Iranians in the Netherlands

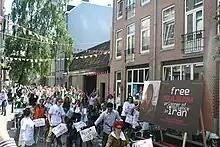
"Dutch-Persians Shout for Freedom on Bike", June 2010, a demonstration organized by Iranian Progressive Youth in cooperation with the Persian Dutch Network

The first serious conflicts between the Pahlavi government and students in the Netherlands began in the 1970s. In 1974, a group of Iranians based in the Netherlands and other European countries occupied the Embassy of Iran in Wassenaar. Another group occupied the embassy in August 1978, and were arrested by the police. Their lawyer stated to Dutch daily "Nieuwsblad van het Noorden" that "Wassenar Police gives information to Persia".